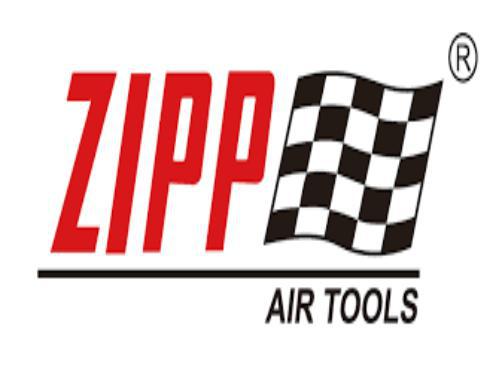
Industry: Electronic